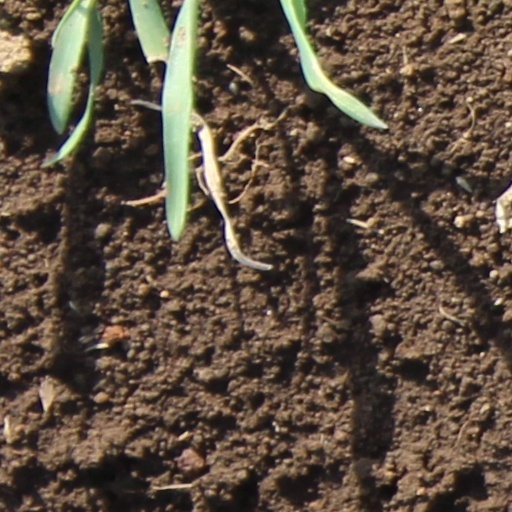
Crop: wheat